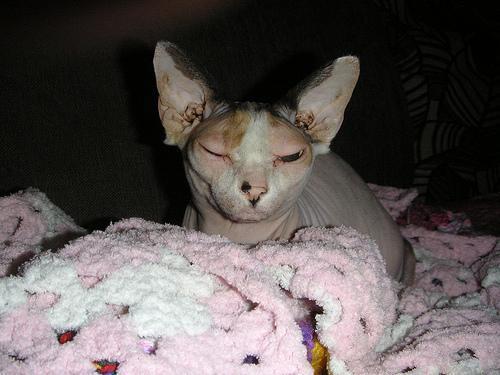
Sphynx